Beta (plant)

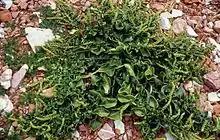
Sea beet ("Beta vulgaris" subsp. "maritima")

Beta is a genus of flowering plants in the family Amaranthaceae. The best known member is the common beet, "Beta vulgaris", but several other species are recognised. Almost all have common names containing the word "beet". Wild "Beta" species can be found throughout the Atlantic coast of Europe, the Mediterranean coastline, the Near East, and parts of Asia including India.